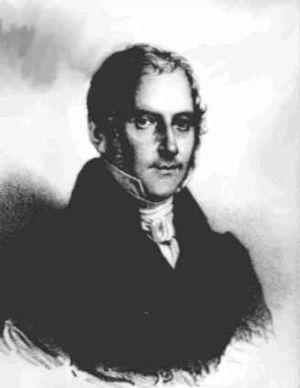
Louis Spohr, né Ludwig Spohr le 5 avril 1784 à Brunswick dans la principauté de Brunswick-Wolfenbüttel au Nord du Saint-Empire et mort le 22 octobre 1859 à Cassel, est un compositeur, violoniste, chef d'orchestre et pédagogue allemand. Il a toujours signé ses œuvres avec la forme française de son prénom, comme il était courant à l'époque, et c'est comme Louis Spohr qu'il est aujourd'hui mondialement reconnu.